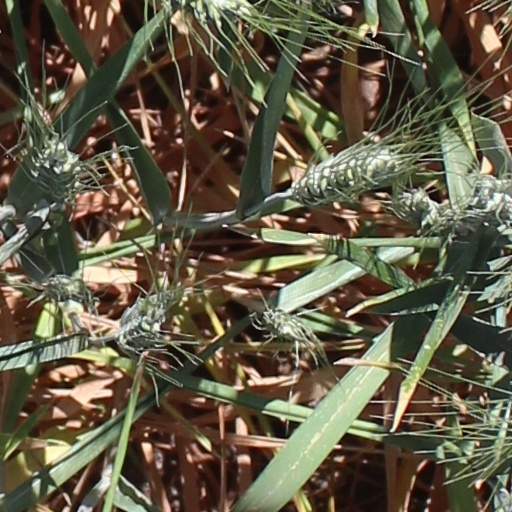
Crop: wheat